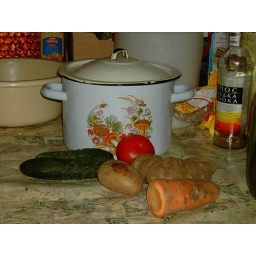
Visit to a Carelian house near river Svir, May 2006